Adiabatic MRI Pulses

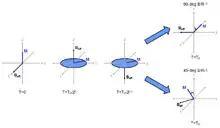
Figure 5. BIR-1 pulse sequence for 90-degree and 45-degree flip-angles.

An important BIR pulse is known as the BIR-1. In this sequence, B is applied initially along the +x-axis in the rotating frame, and then adiabatically swept from the +x-axis to the +z-axis. Magnetization in the plane initially perpendicular to B remains perpendicular to B throughout the adiabatic sweep. In the time that it takes the field to sweep, M precesses about the B axis. Spins will have an arbitrary phase accrual due to precession about B in the time period T/2, and the amount of phase accrual will depend on the strength of B. In the second half of the pulse, B is applied along the -z-axis and adiabatically swept to point along the -y-axis. If the time of the -z to -y sweep is the same as the original +x to +z sweep, the phase-accrual due to B inhomogeneity will be reversed and M will now point along the -x axis. This process is shown in Figure 5, along the 90-degree path.